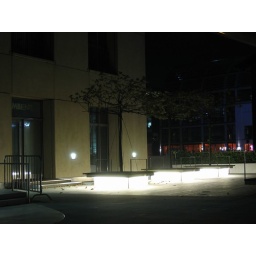
An office building in the Duesseldorf media harbour.